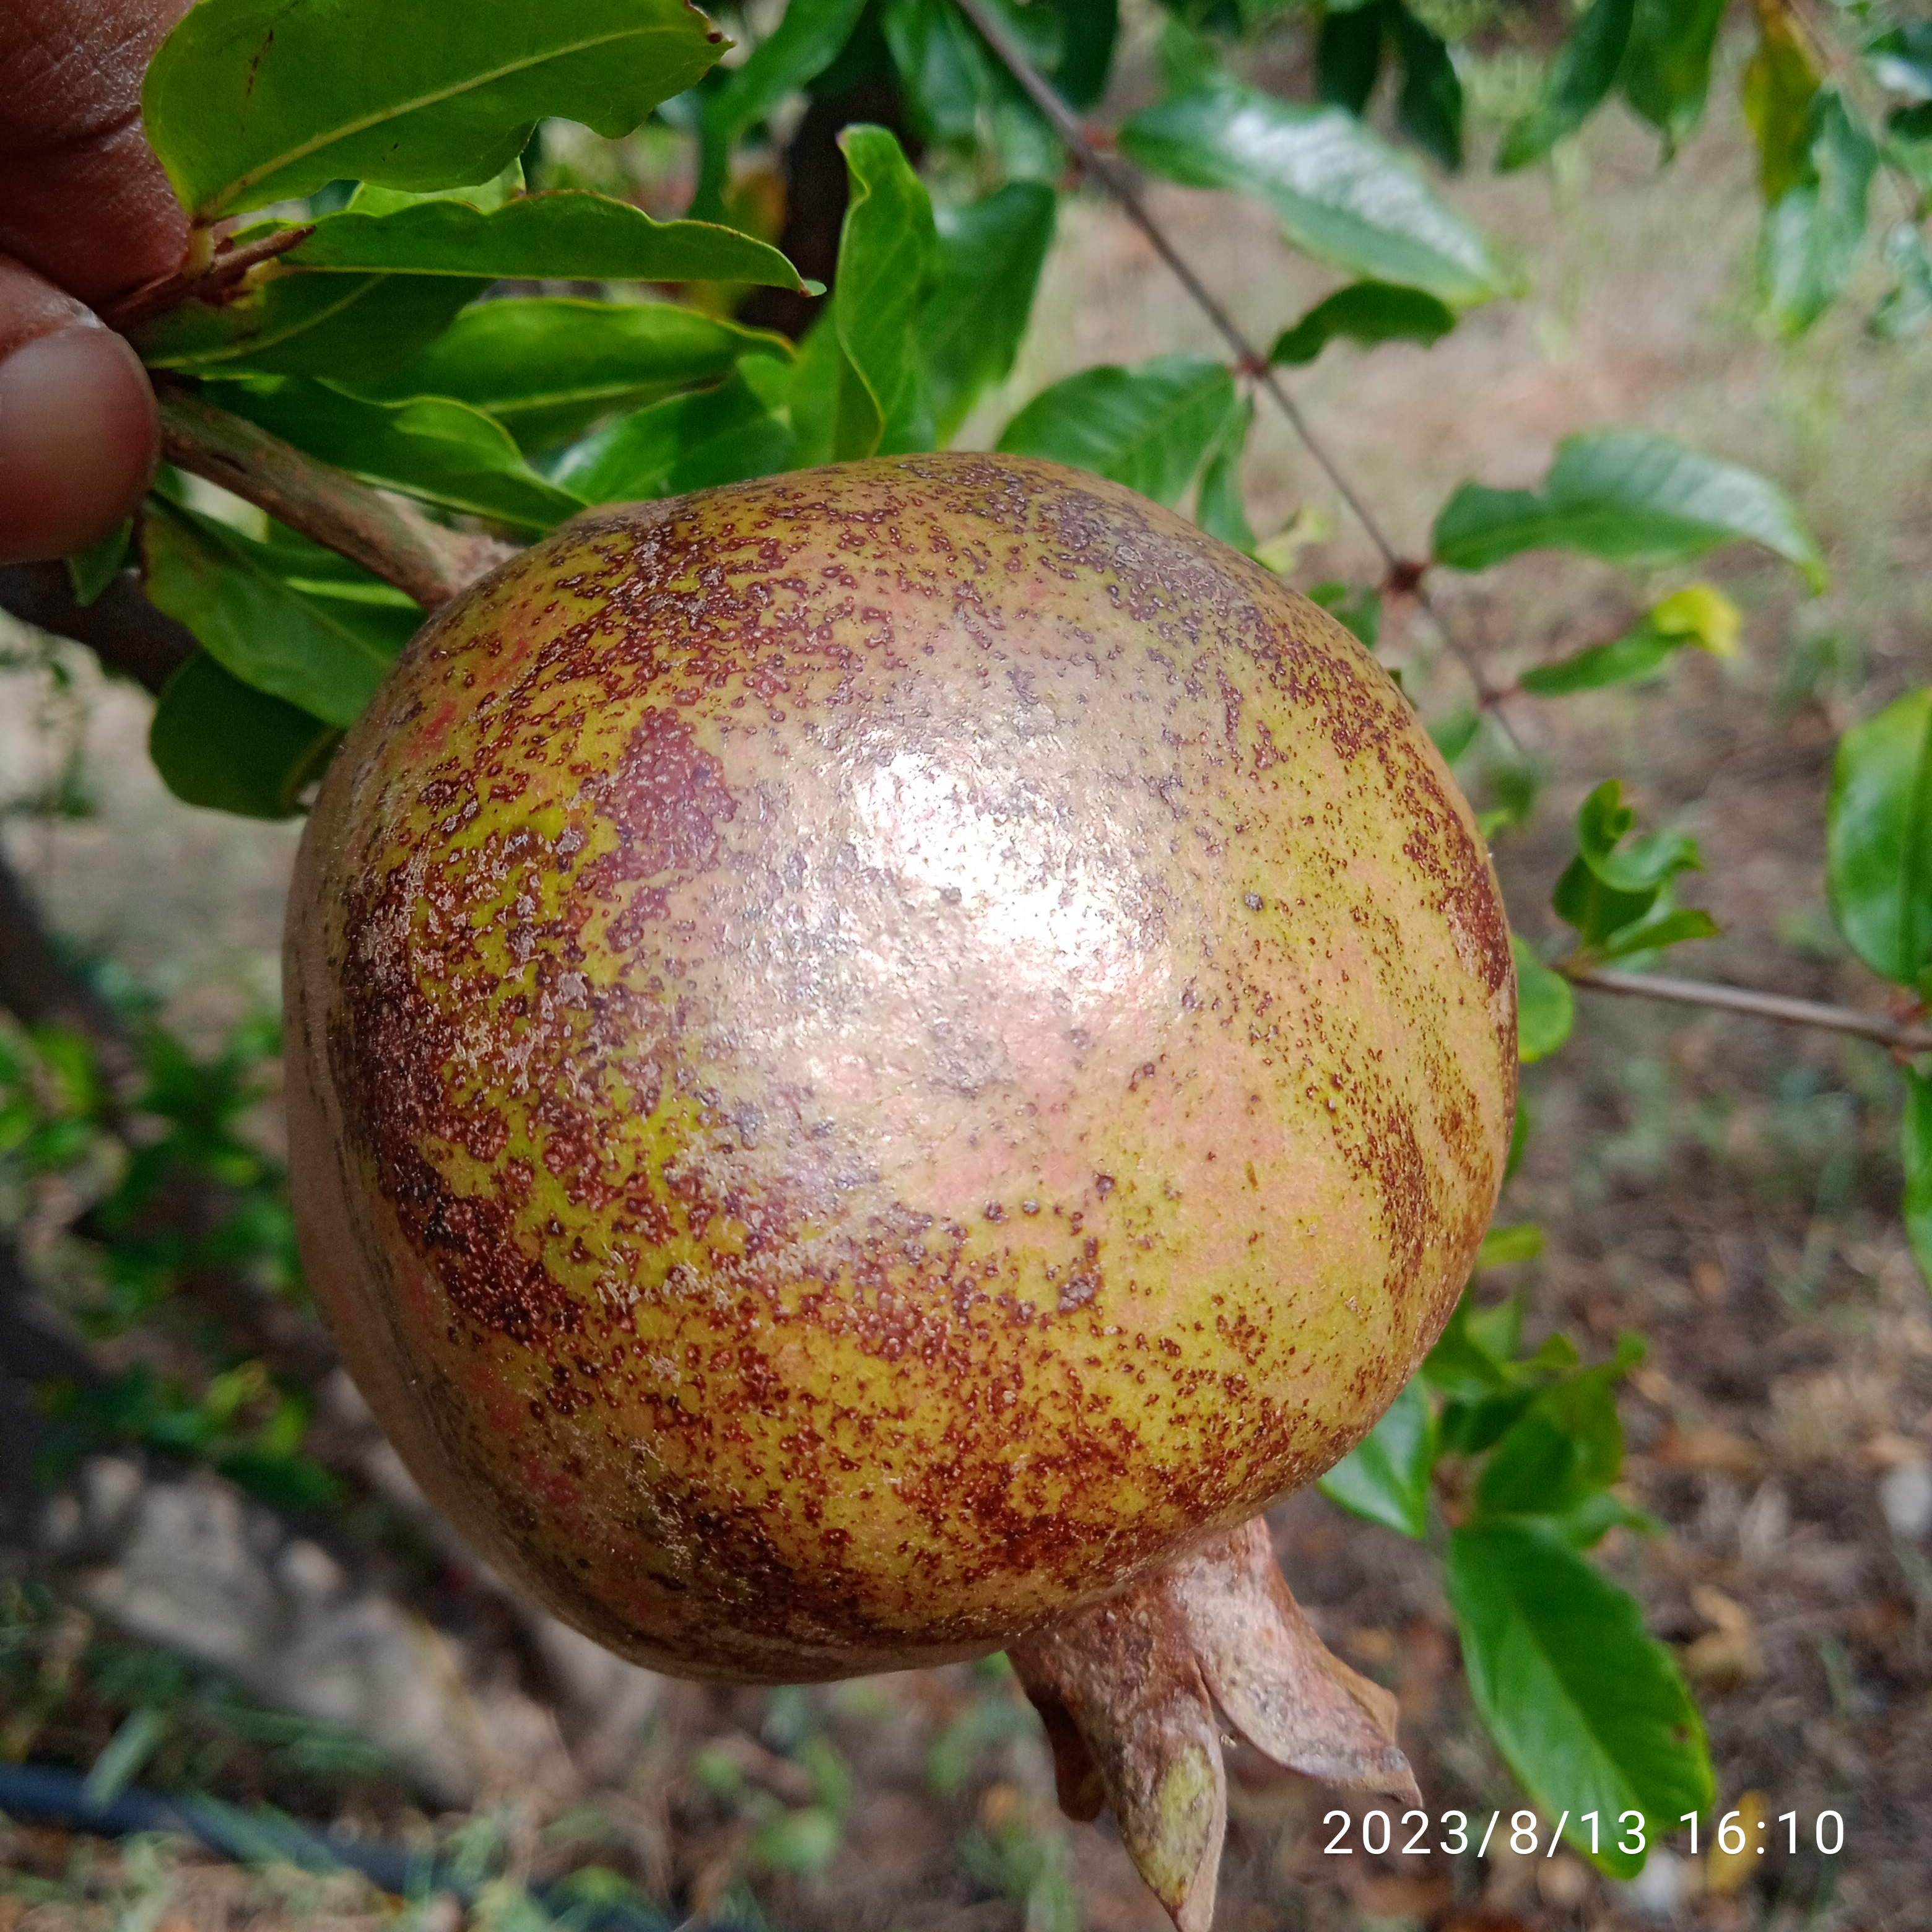
Label: Cercospora